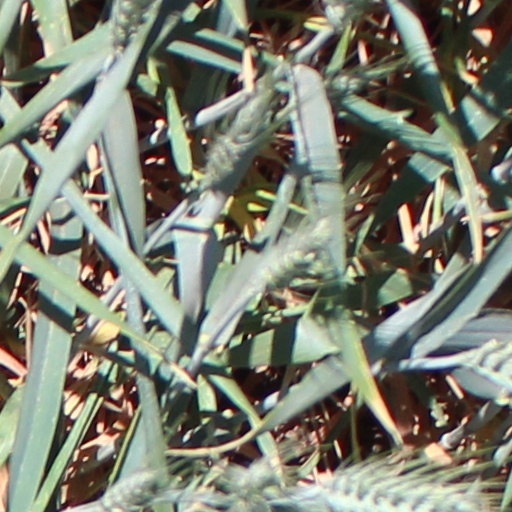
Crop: wheat